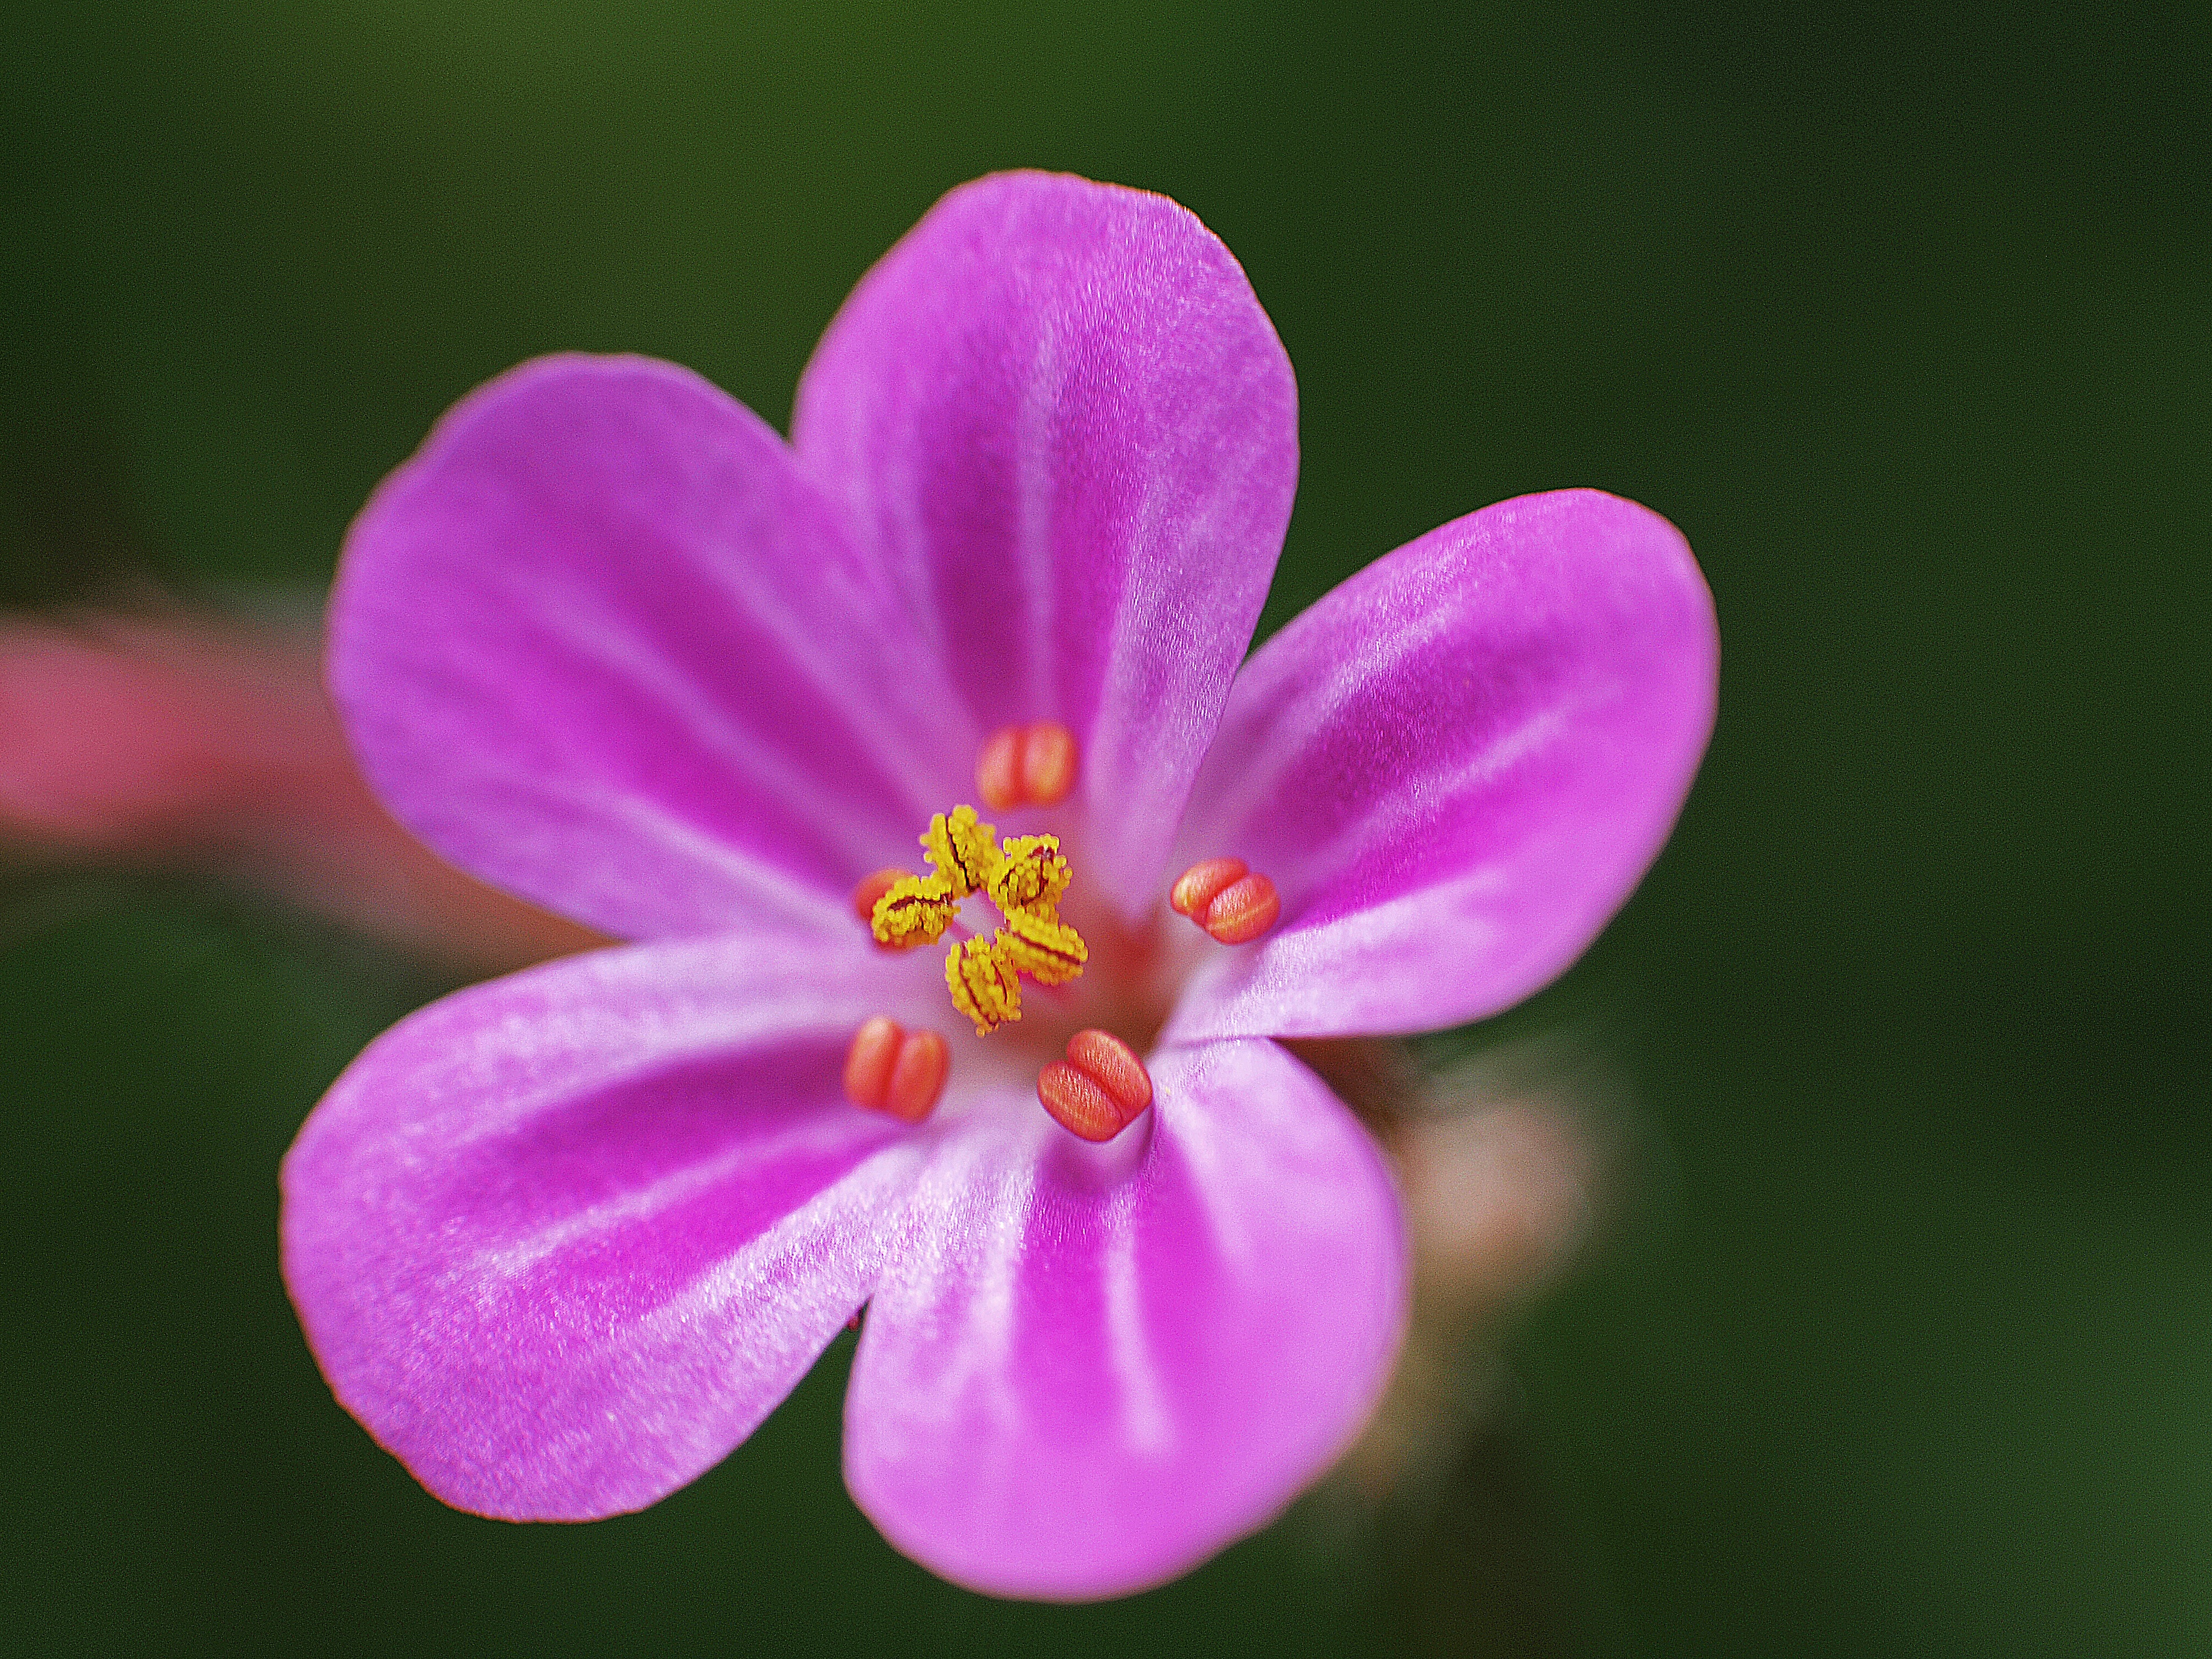
nature, blossom, plant, photography, flower, petal, macro, botany, pink, flora, wildflower, flowers, close up, flores, ggl1, xovesphoto, gphoto, macro photography, flowering plant, annual plant, plant stem, land plant, garden cosmos